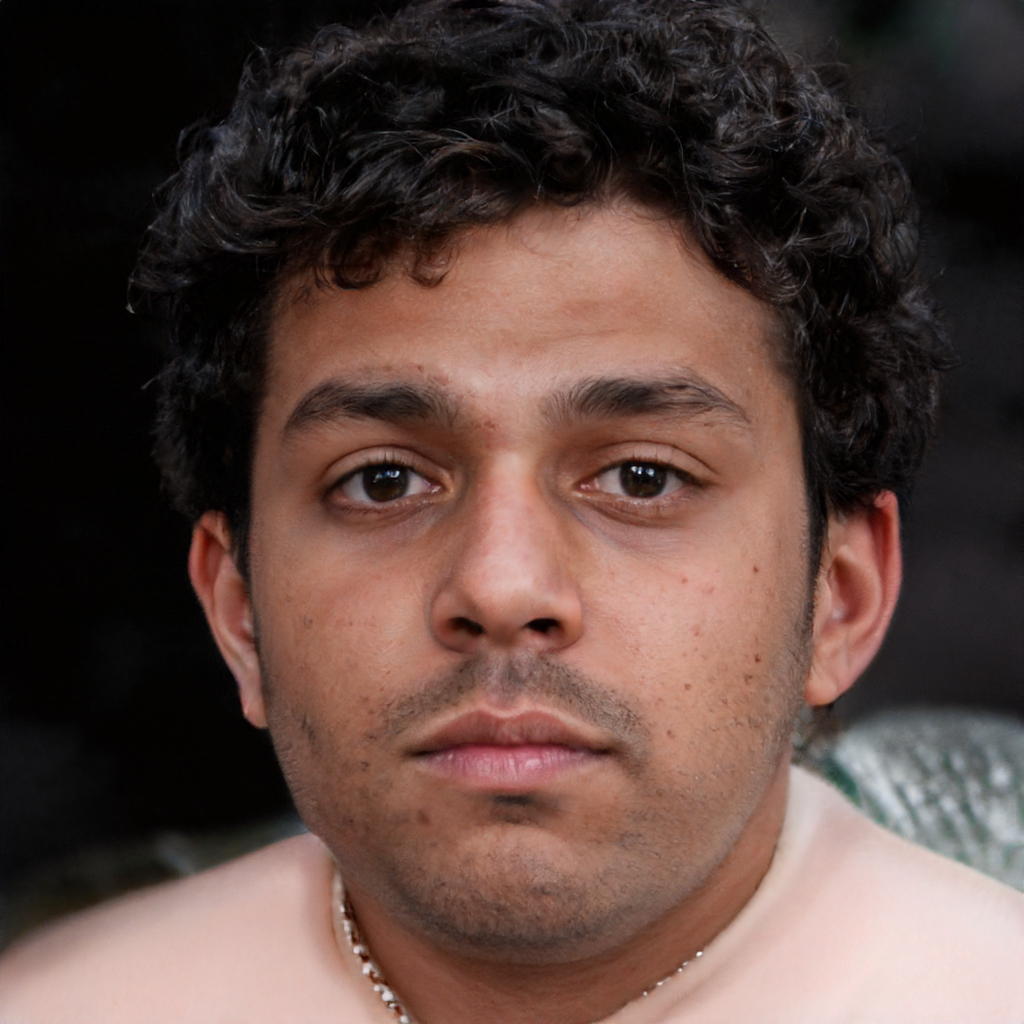
Gender: Male